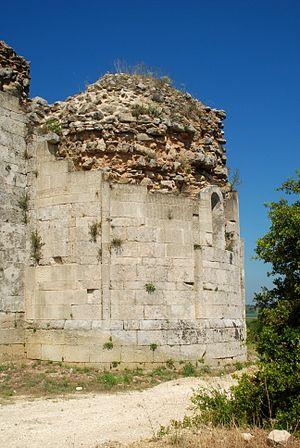
France - Gard - Église Saint-André de Souvignargues
L'église Saint-André est une église romane en ruines située à Souvignargues dans le département français du Gard et la région Occitanie.
En architecture religieuse, le chevet désigne généralement l'extrémité du chœur d'une église derrière le maître-autel et le sanctuaire de l'église, parce que, dans les édifices au plan en croix latine, le chevet correspond à la partie de la croix sur laquelle le Christ crucifié posa sa tête.